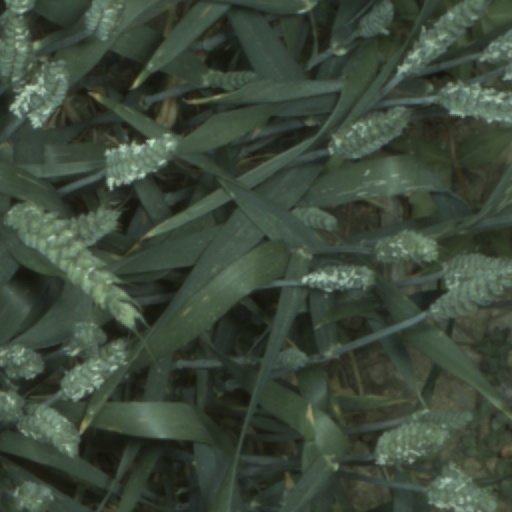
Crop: wheat